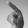
ASL letter: P